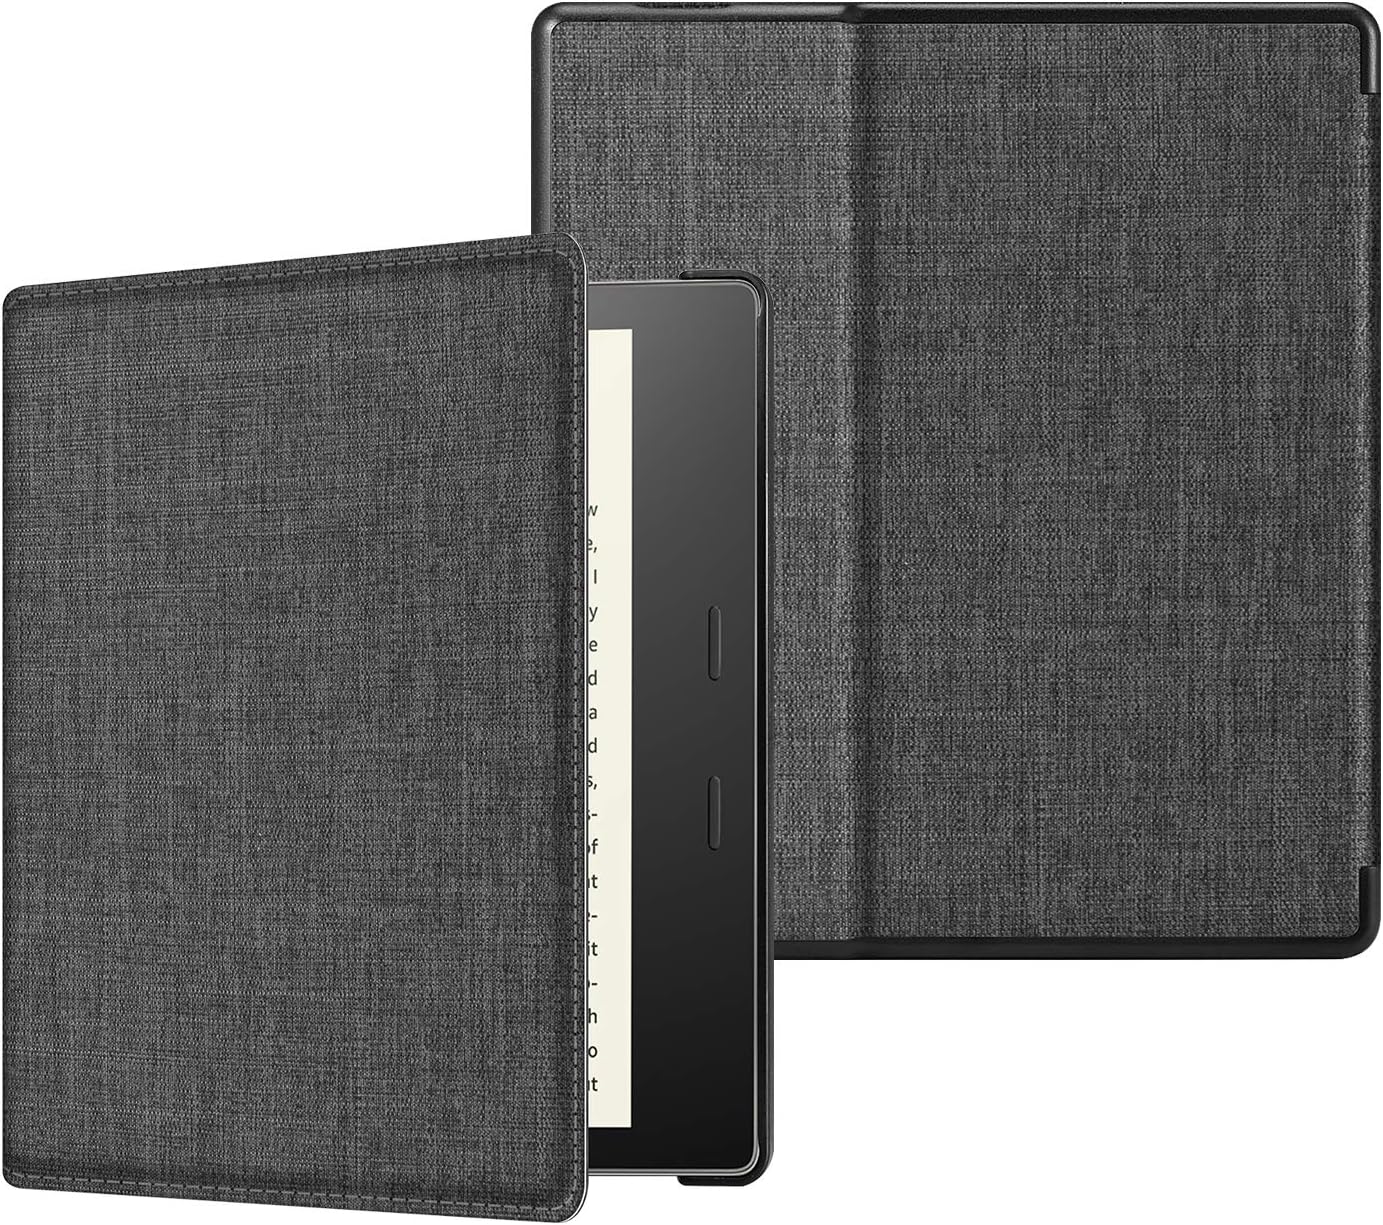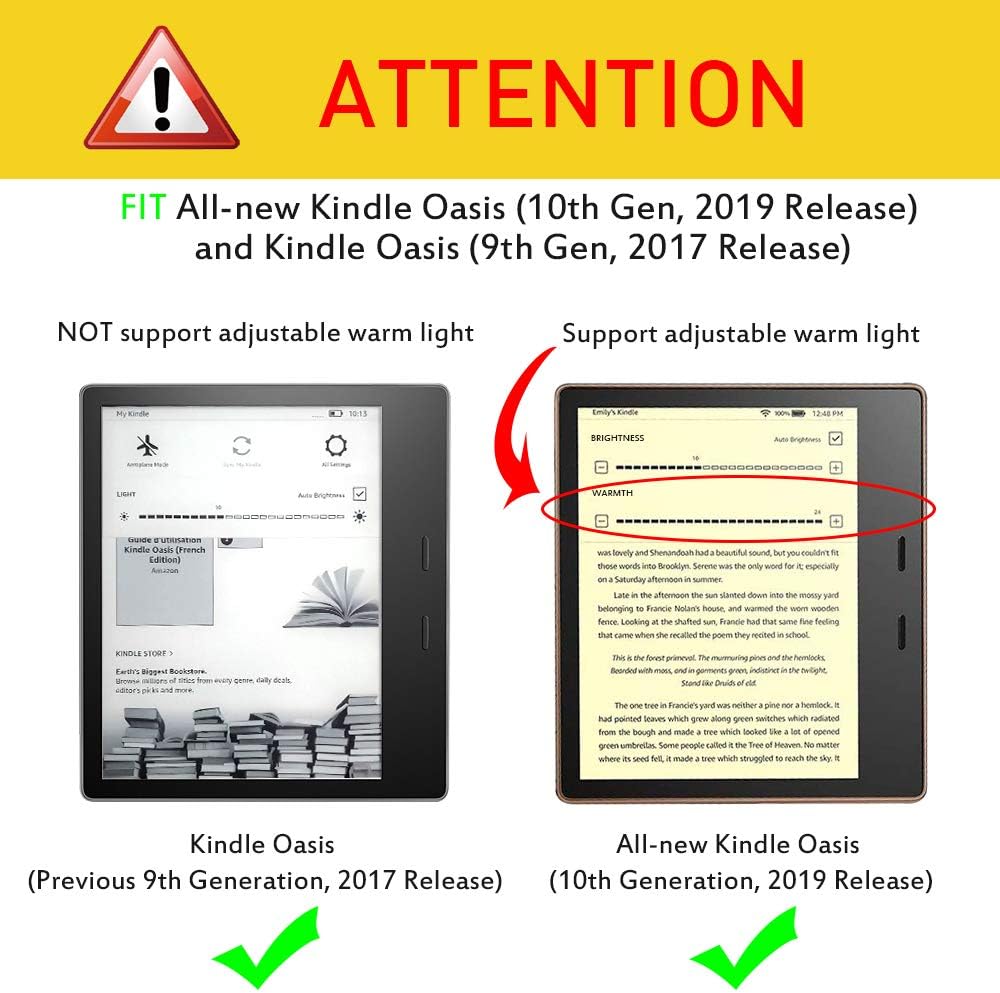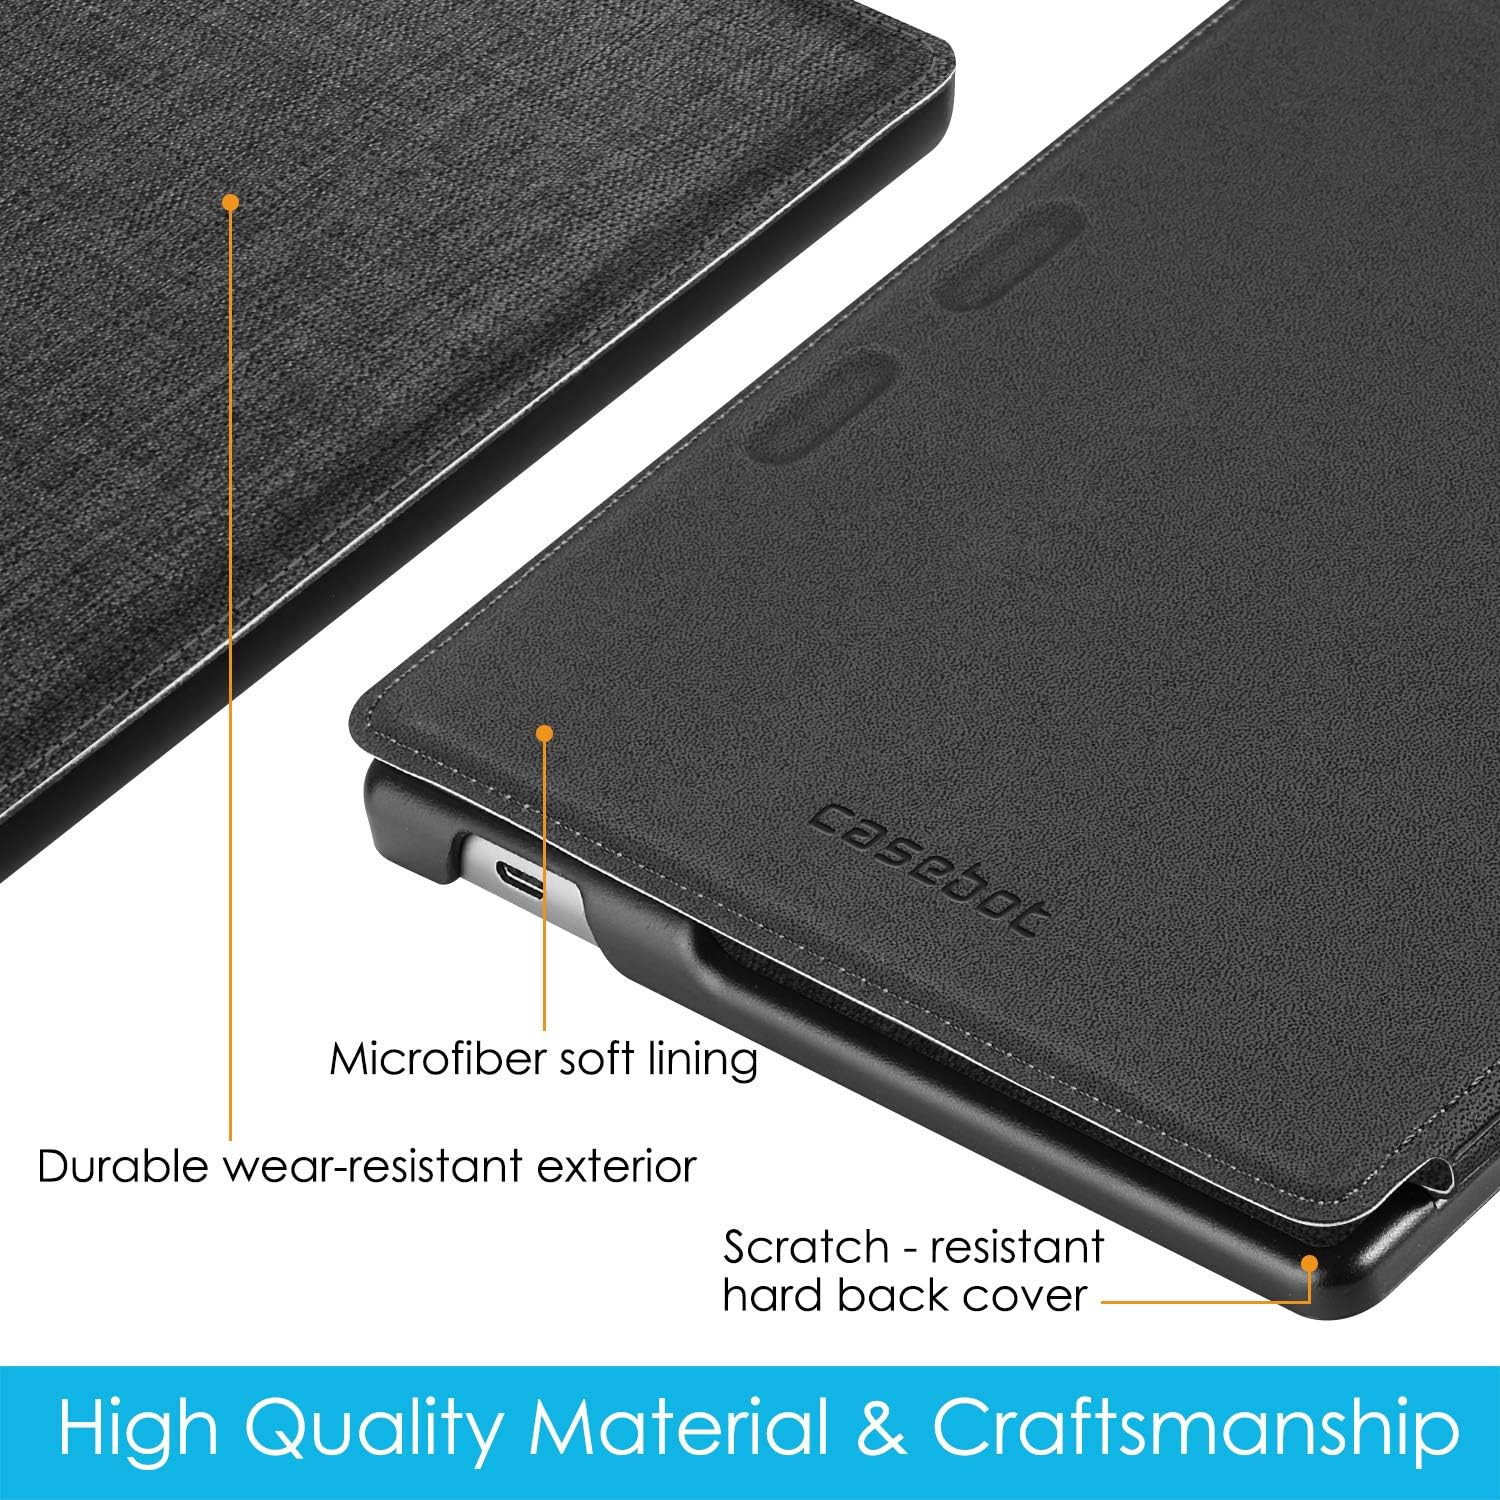
CaseBot Slimshell Case for All-New Kindle Oasis (10th Generation, 2019 Release and 9th Generation, 2017 Release) - Premium Fabric Lightweight Protective Cover with Auto Wake Sleep, Denim Charcoal
Category: All Electronics
Fintie, a quality product within your reach! Protect your 7-Inch Kindle Oasis with this Fintie Slim Case at all times! The Fintie Slim Case sports a simple and classy design. The back shell is made from durable polycarbonate material so you do not need to worry about any damages. It offers an easy clip-on application. Our innovative cover was designed to specifically fit your Kindle Oasis and secures your device without any hinges or straps. Thin, lightweight, and durable, this cover is perfect for taking Kindle Oasis wherever you go. The Fintie Slim Case comes in a variety of bright, fun colors, the widest selections to suite your taste. Available in a variety of bright and fun colors.
Features: Designed exclusively for Kindle Oasis (9th & 10th Generation only—will not fit prior generation Kindles). | Premium fabric with soft non-scratch microfiber interior. Prevent from finger prints, dirt, and scratches. | Easy clip-on application and accessible to all features and controls smoothly. | Wake or put your device to sleep by opening or closing the cover. Magnetic clasp ensures cover securely closed, secures your device without straps covering the front. | CaseBot, a premium series brought to you by Fintie.